The Frond Files

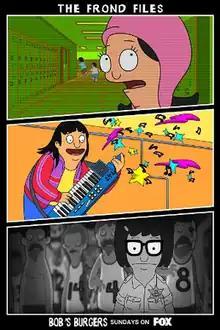
Official poster for the episode, designed by Hector Reynoso and Anthony Aguinaldo

"The Frond Files" is the 12th episode of the fourth season of the American animated comedy series "Bob's Burgers". Written by Lizzie and Wendy Molyneux, the episode sees Bob (H. Jon Benjamin) and Linda Belcher (John Roberts) visiting a Wagstaff School exhibition entitled "Why I Love Wagstaff." Noticing that their children's reports are missing from the exhibition, they confront school guidance counselor Phillip Frond (David Herman), who gives them the discarded reports to read for themselves.